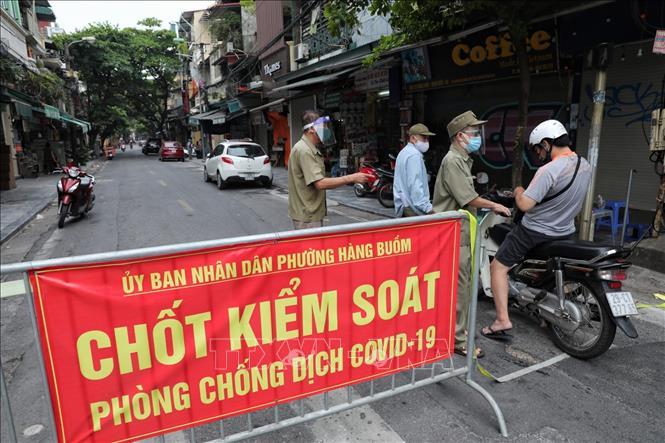
có một người đang ông đang ngồi trên xe máy ở bên hàng rào